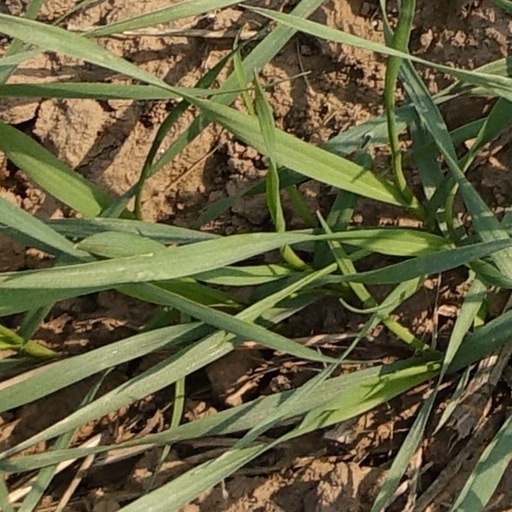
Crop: wheat